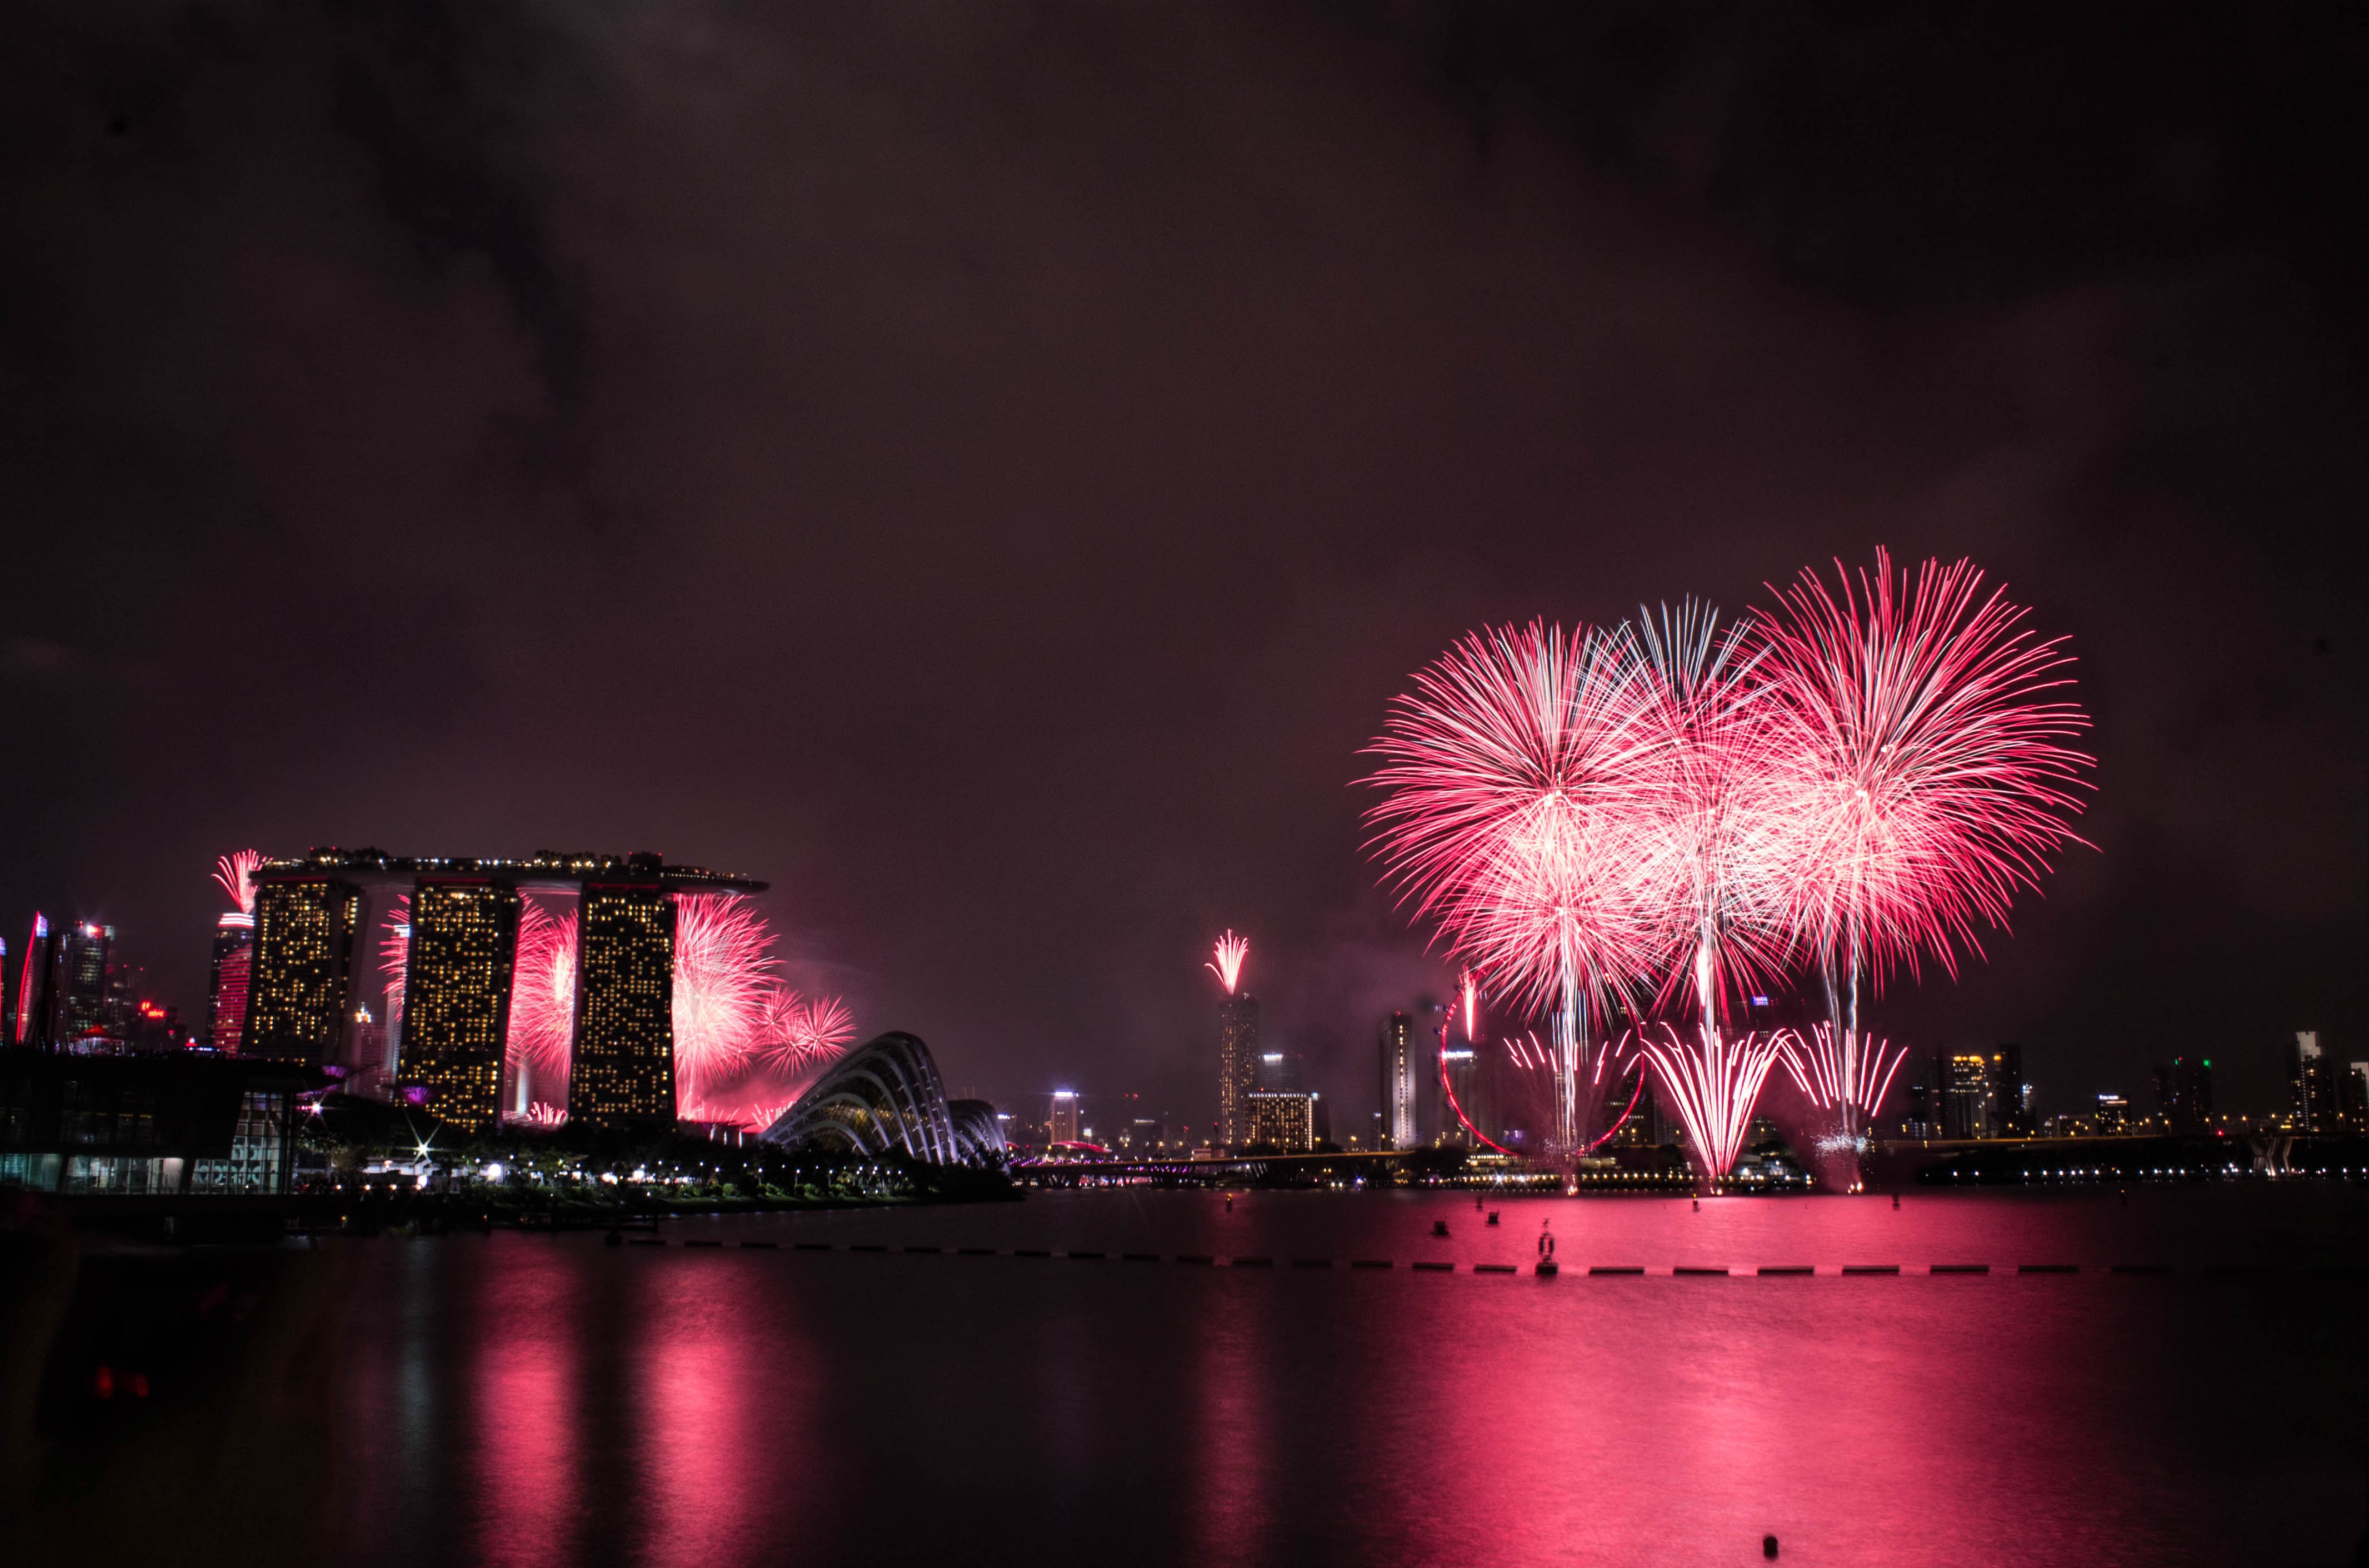
water, night, skyscraper, recreation, firework, night sky, pink, fireworks, event, outdoor recreation